Harden (crater)

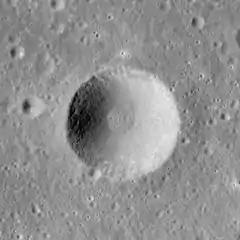
Apollo 16 image

Harden is a small lunar impact crater that lies in the eastern part of the interior floor of the walled plain Mendeleev. It is located on the far side of the Moon, and cannot be seen from the Earth.